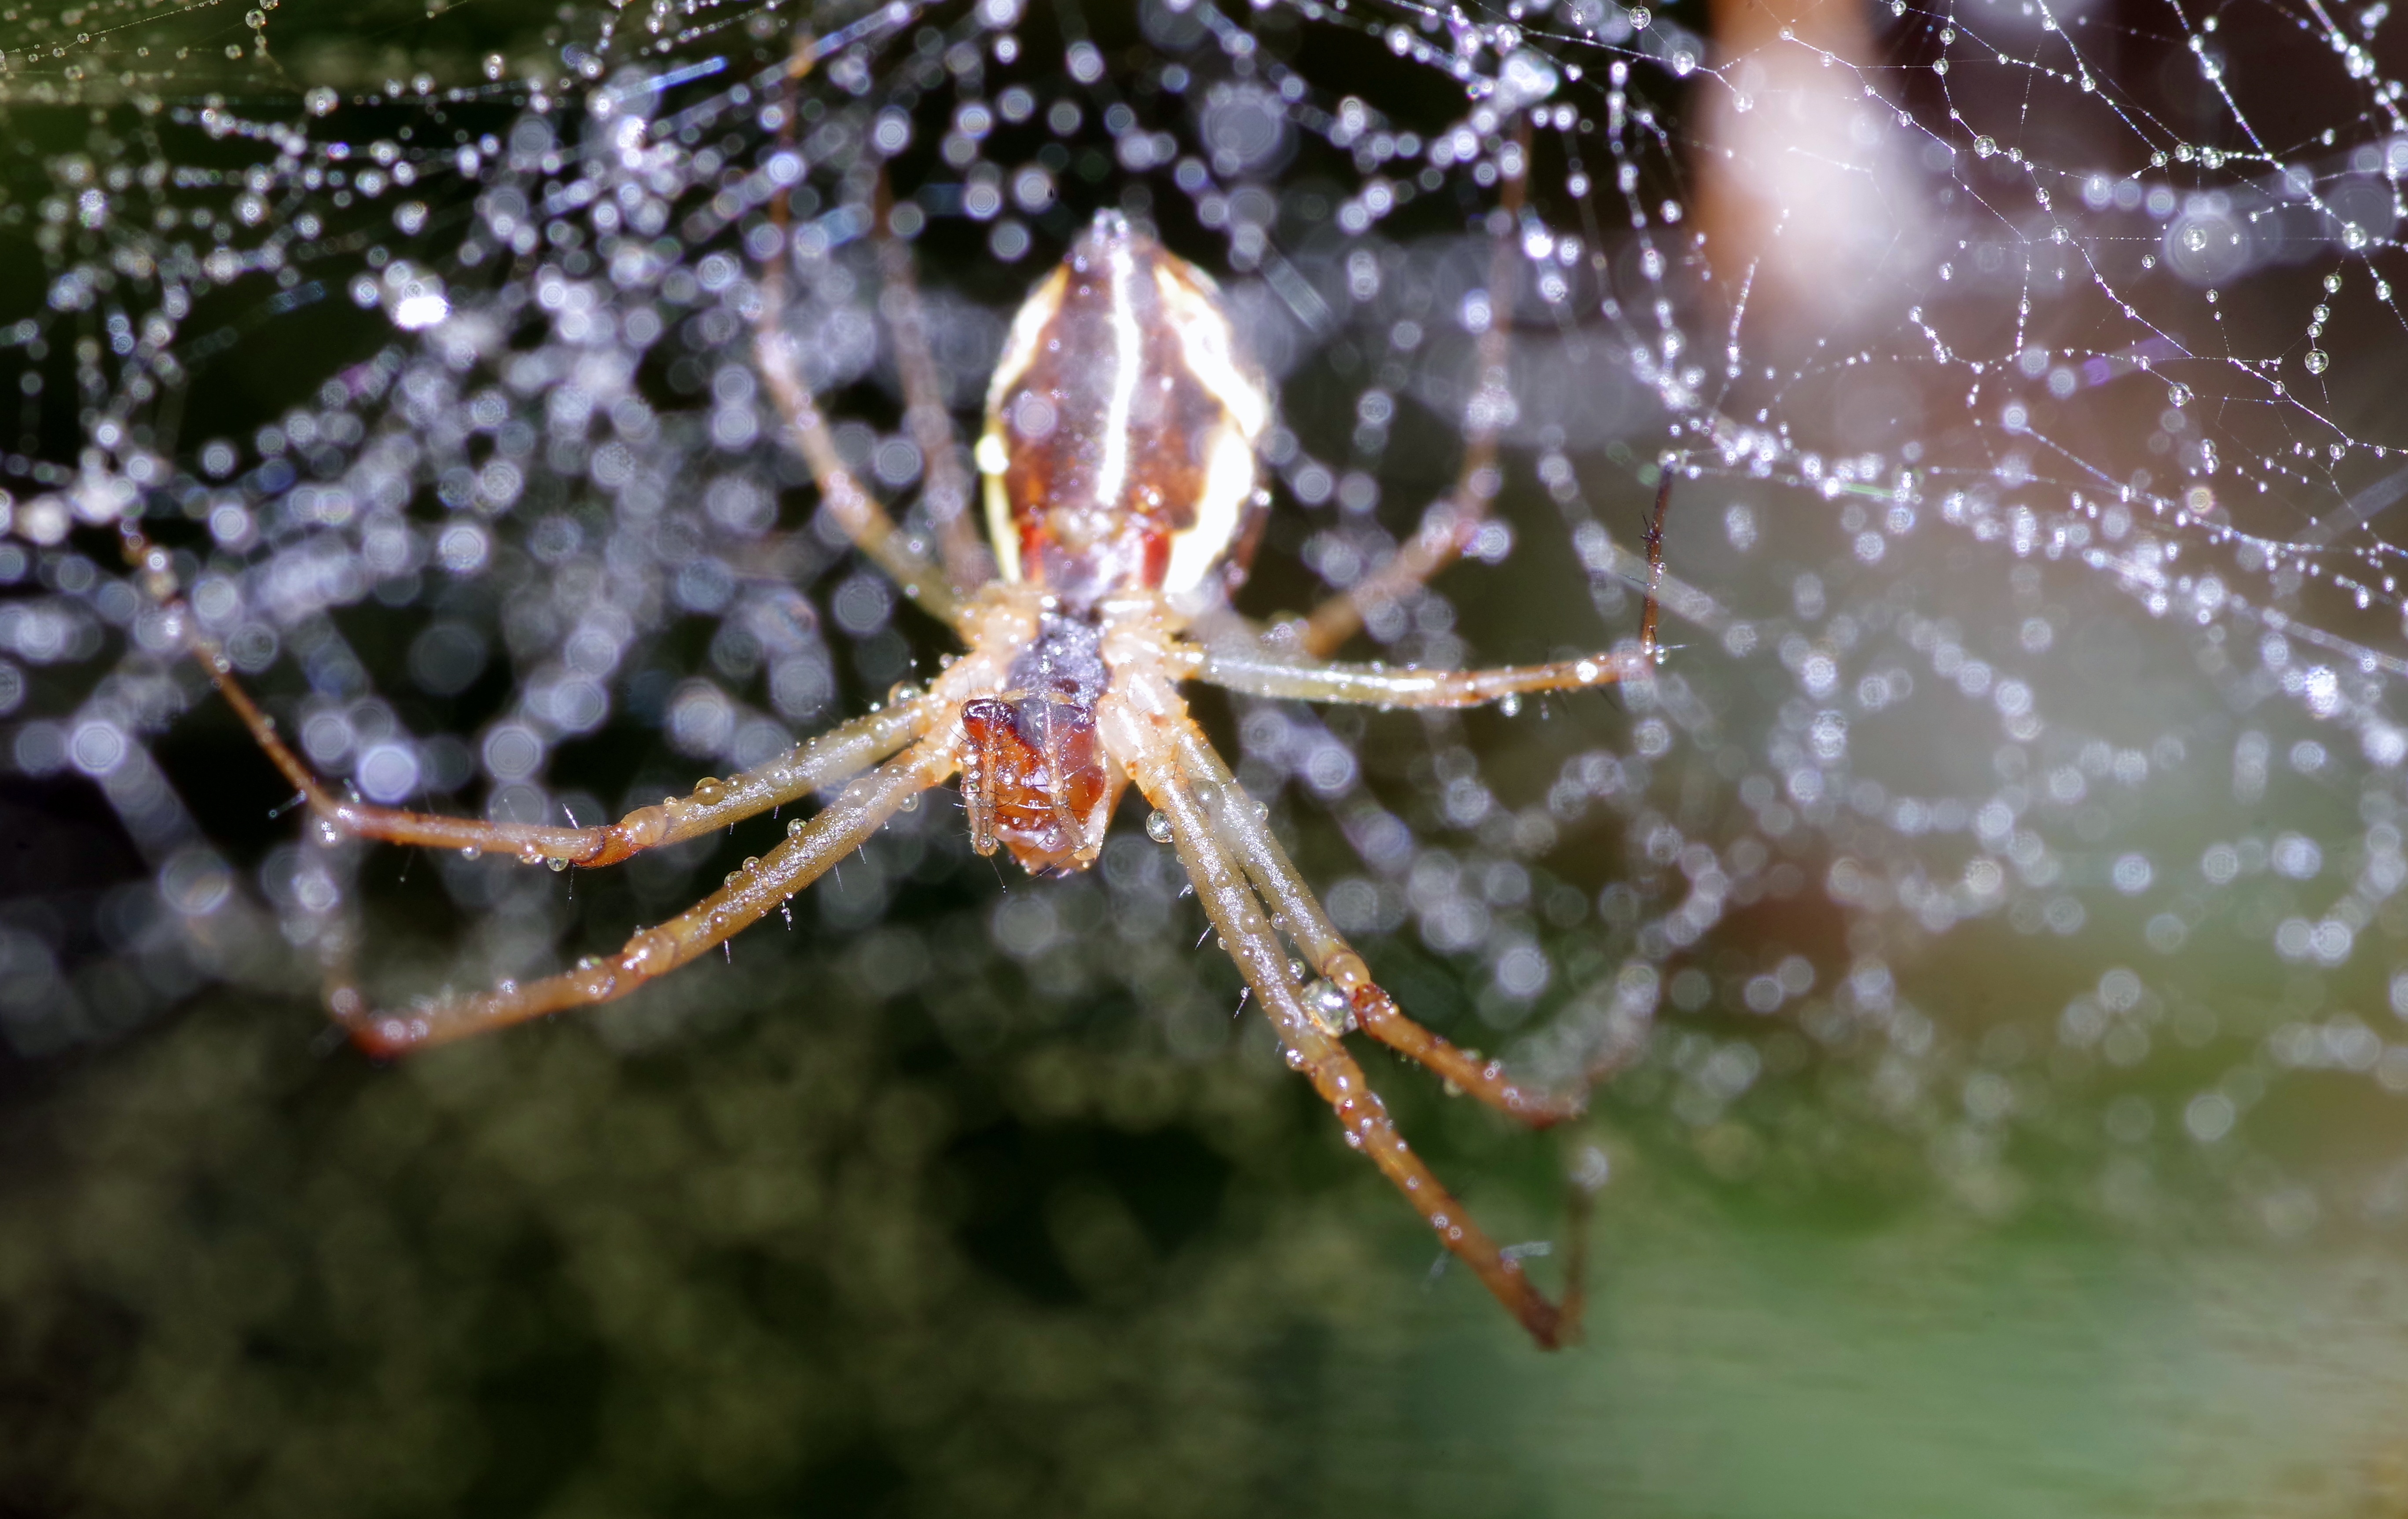
nature, morning, insect, fauna, invertebrate, spider web, cobweb, close up, spider, rosa, danger, arachnid, network, macro photography, arthropod, arachnophobia, spider's web, european garden spider, araneus, the fear, orb weaver spider